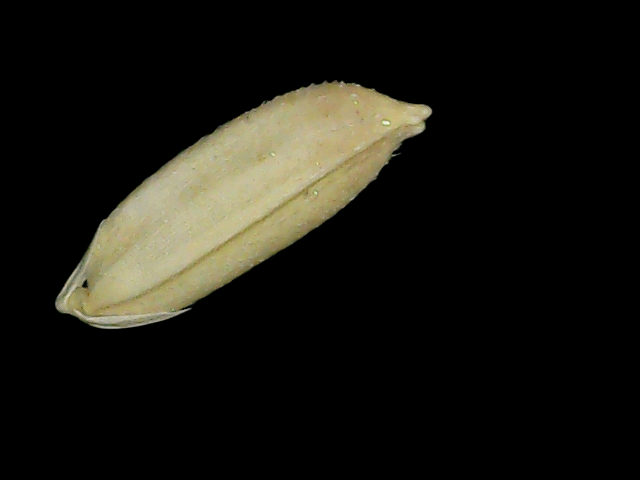
Rice variety: Br23